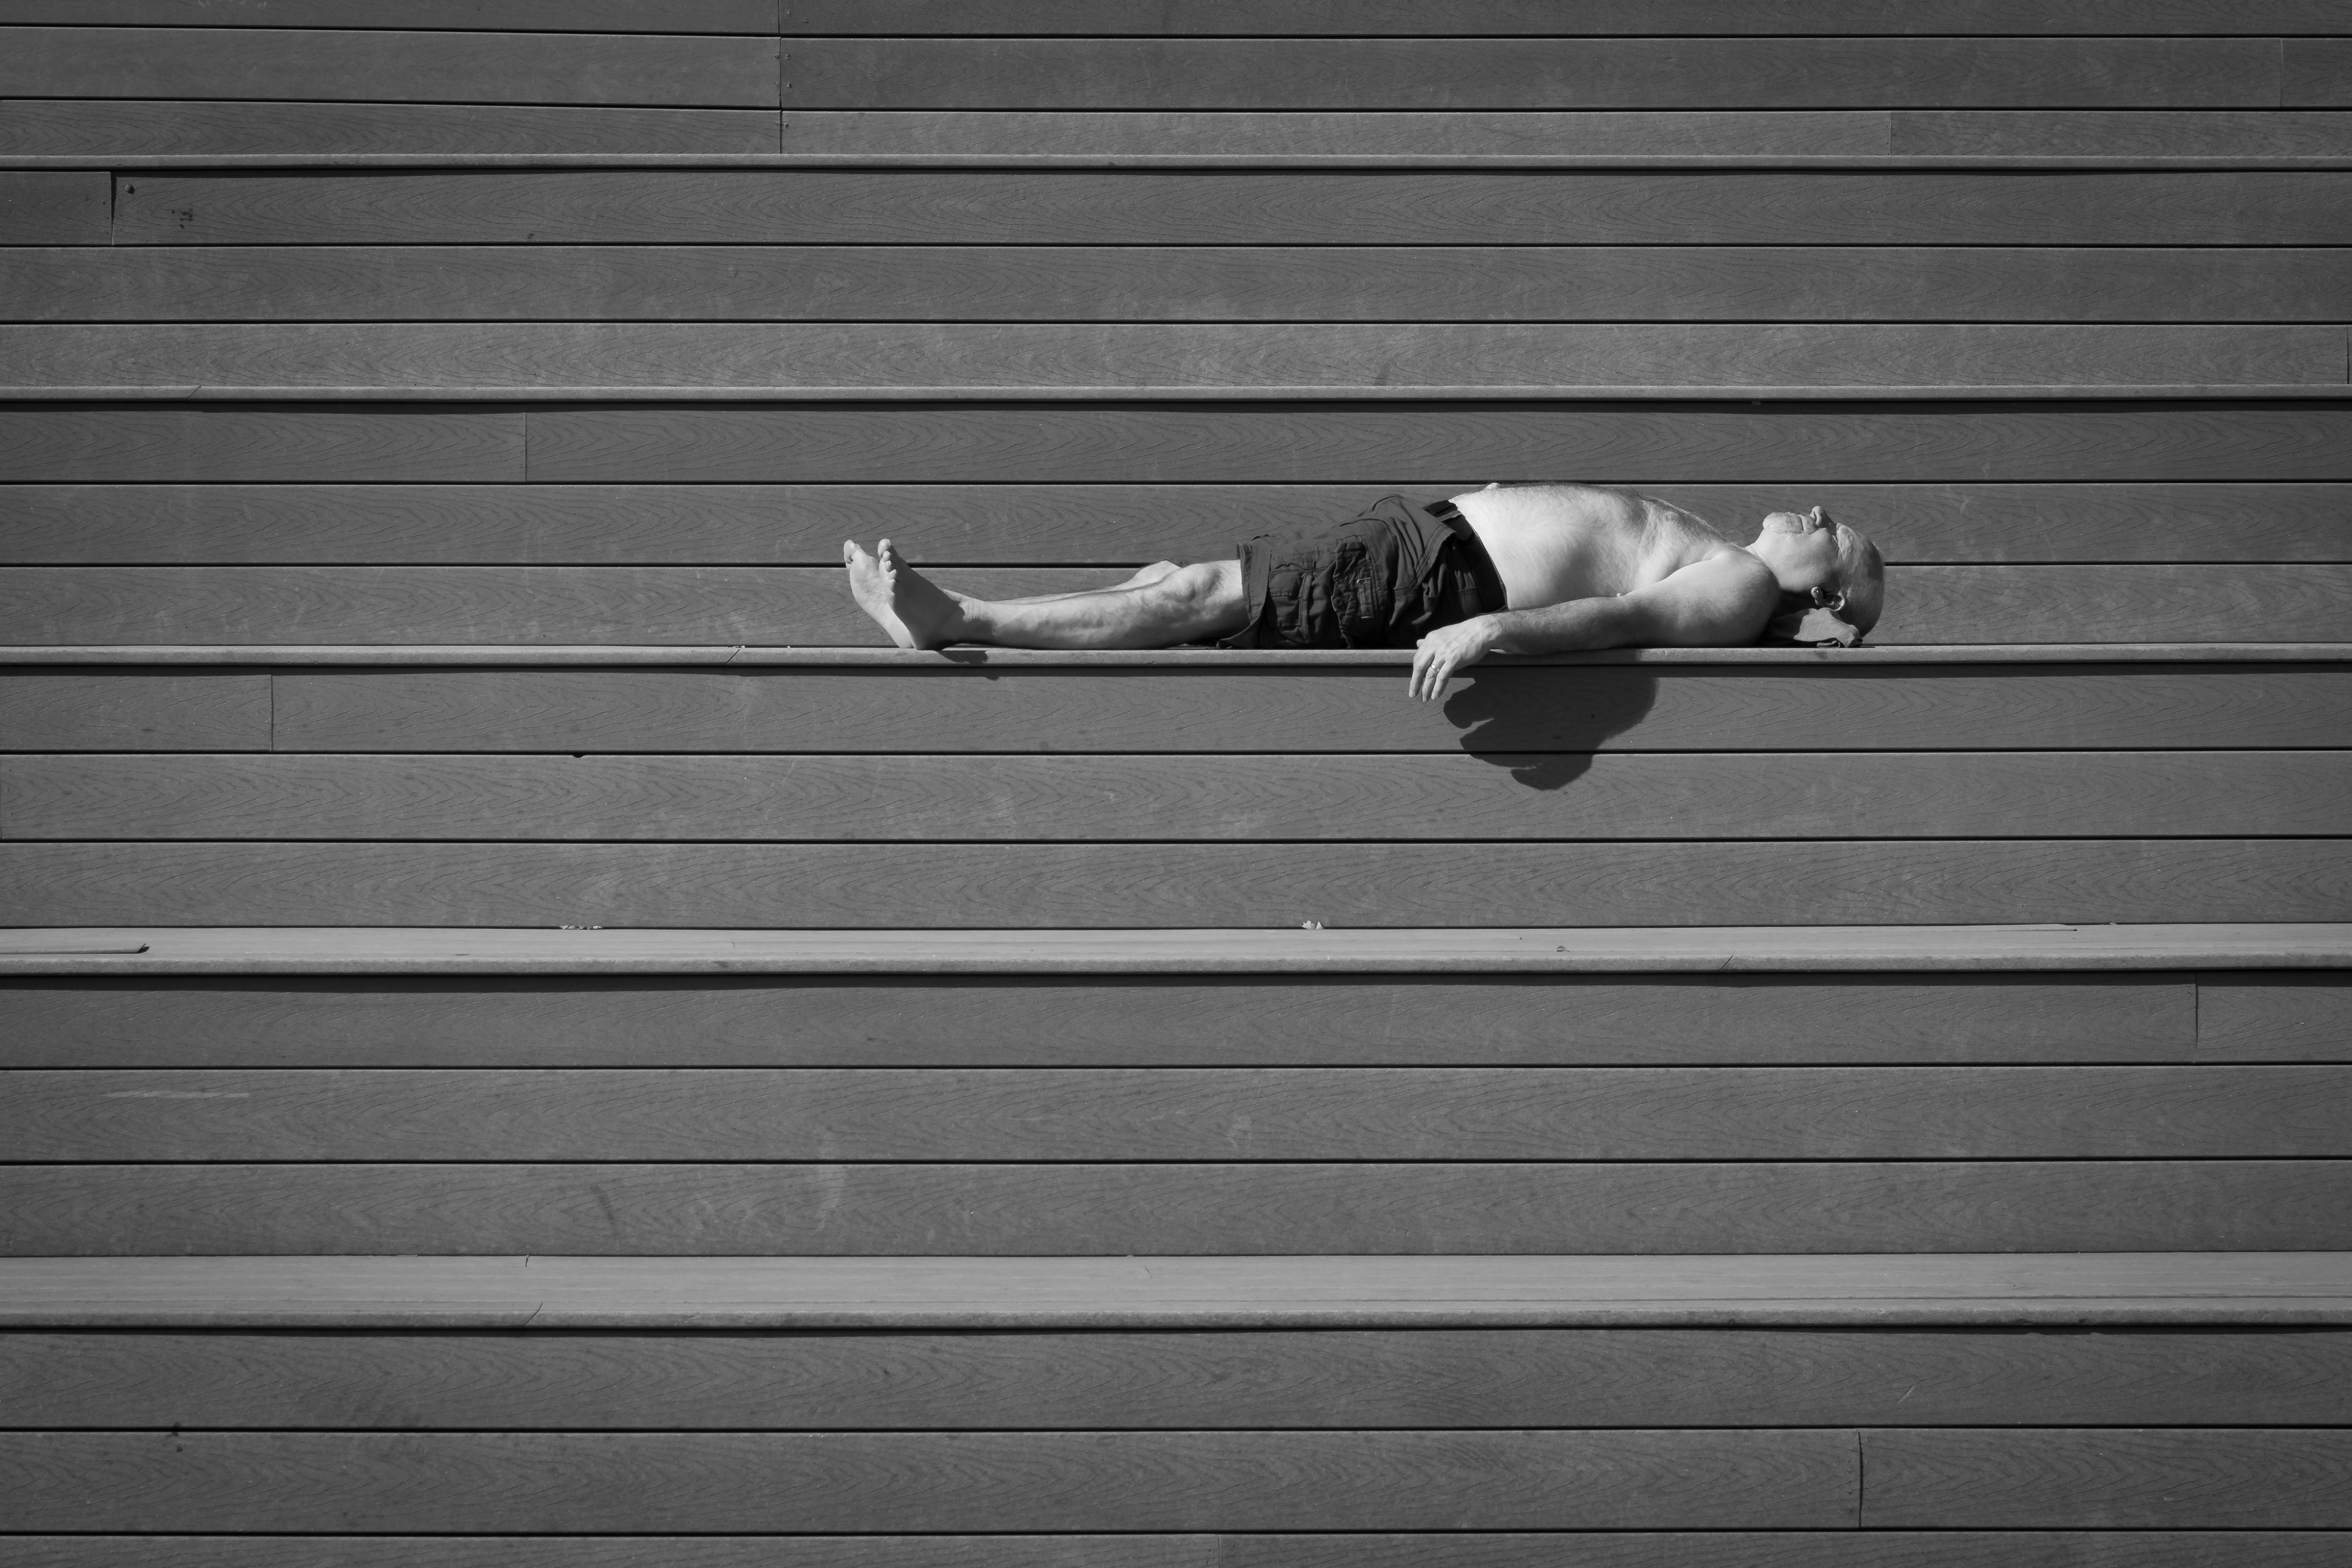
light, black and white, white, photography, line, usa, black, monochrome, lighting, muscle, pennsylvania, philadelphia, monochrome photography